Pandarikulam

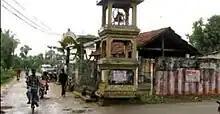
Pandarikulam after Civil War in 2009.

Pandarikulam covers a total area of , with a significant portion consisting of water bodies. The area is situated on a slanted slope within the plains of Vavuniya, with a granite-based soil foundation. The primary water body in Pandarikulam spans , contributing to the region’s agriculture by supporting irrigation for crops. The water is vital for local farming, although fishing is prohibited due to the presence of ornamental fish in the pond. The total vegetation area in Pandarikulam covers , with key crops including brinjal, chili, and normal "keerai". Additionally, the area has a substantial rice cultivation area of , which plays a significant role in the region's economy, with rice farming being one of the main sources of income for the suburb.